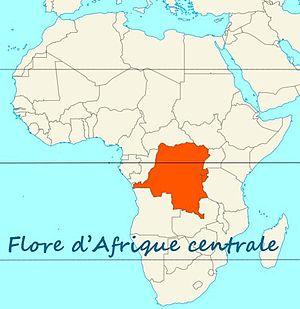
La flore d’Afrique est estimée à 62 000 espèces de plantes à fleurs. Ce chiffre augmente d‘environ 200 espèces par an, grâce aux nouvelles découvertes et diminue tout autant à cause des nouvelles identifications moléculaires ou taxonomiques des herbiers.